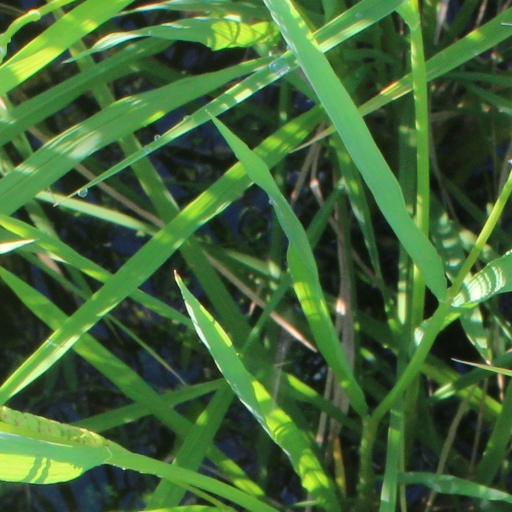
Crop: rice